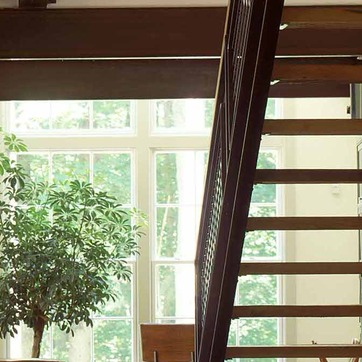
Material: glass